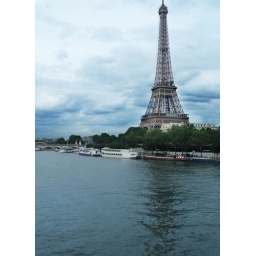
an old pic of eiffel tower i found in my rejected stash..thought to share it bcz of the clouds only